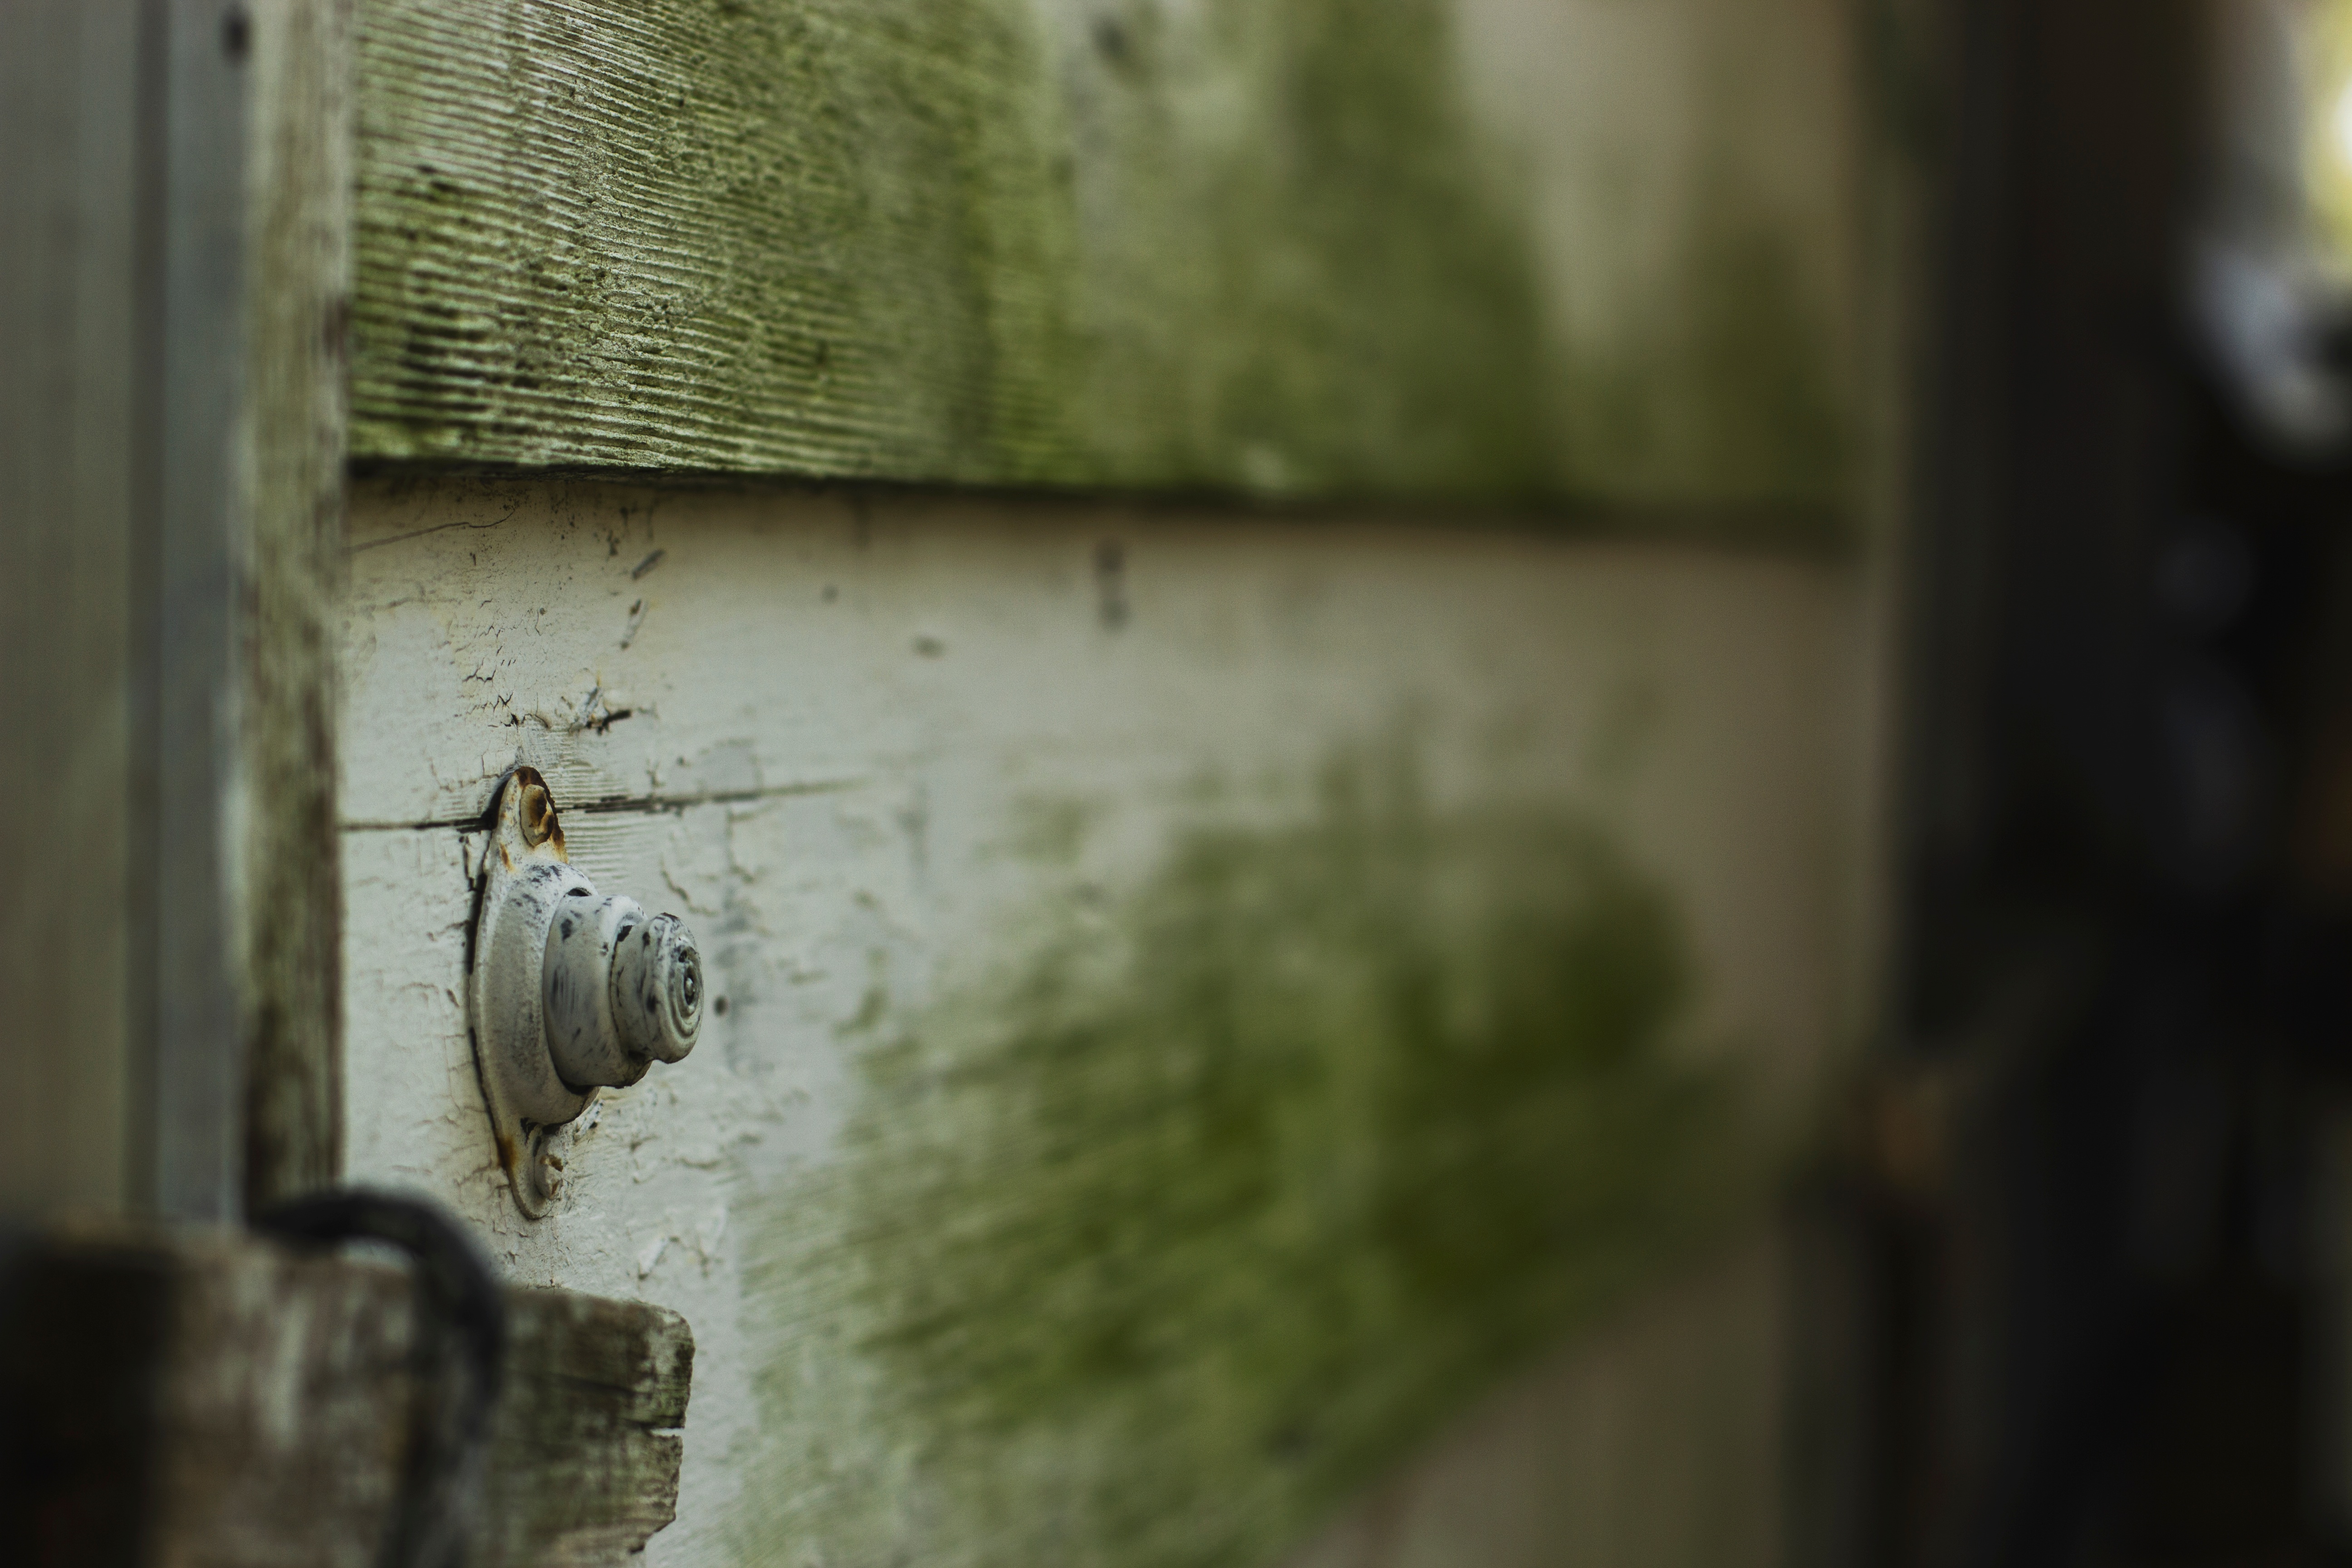
window